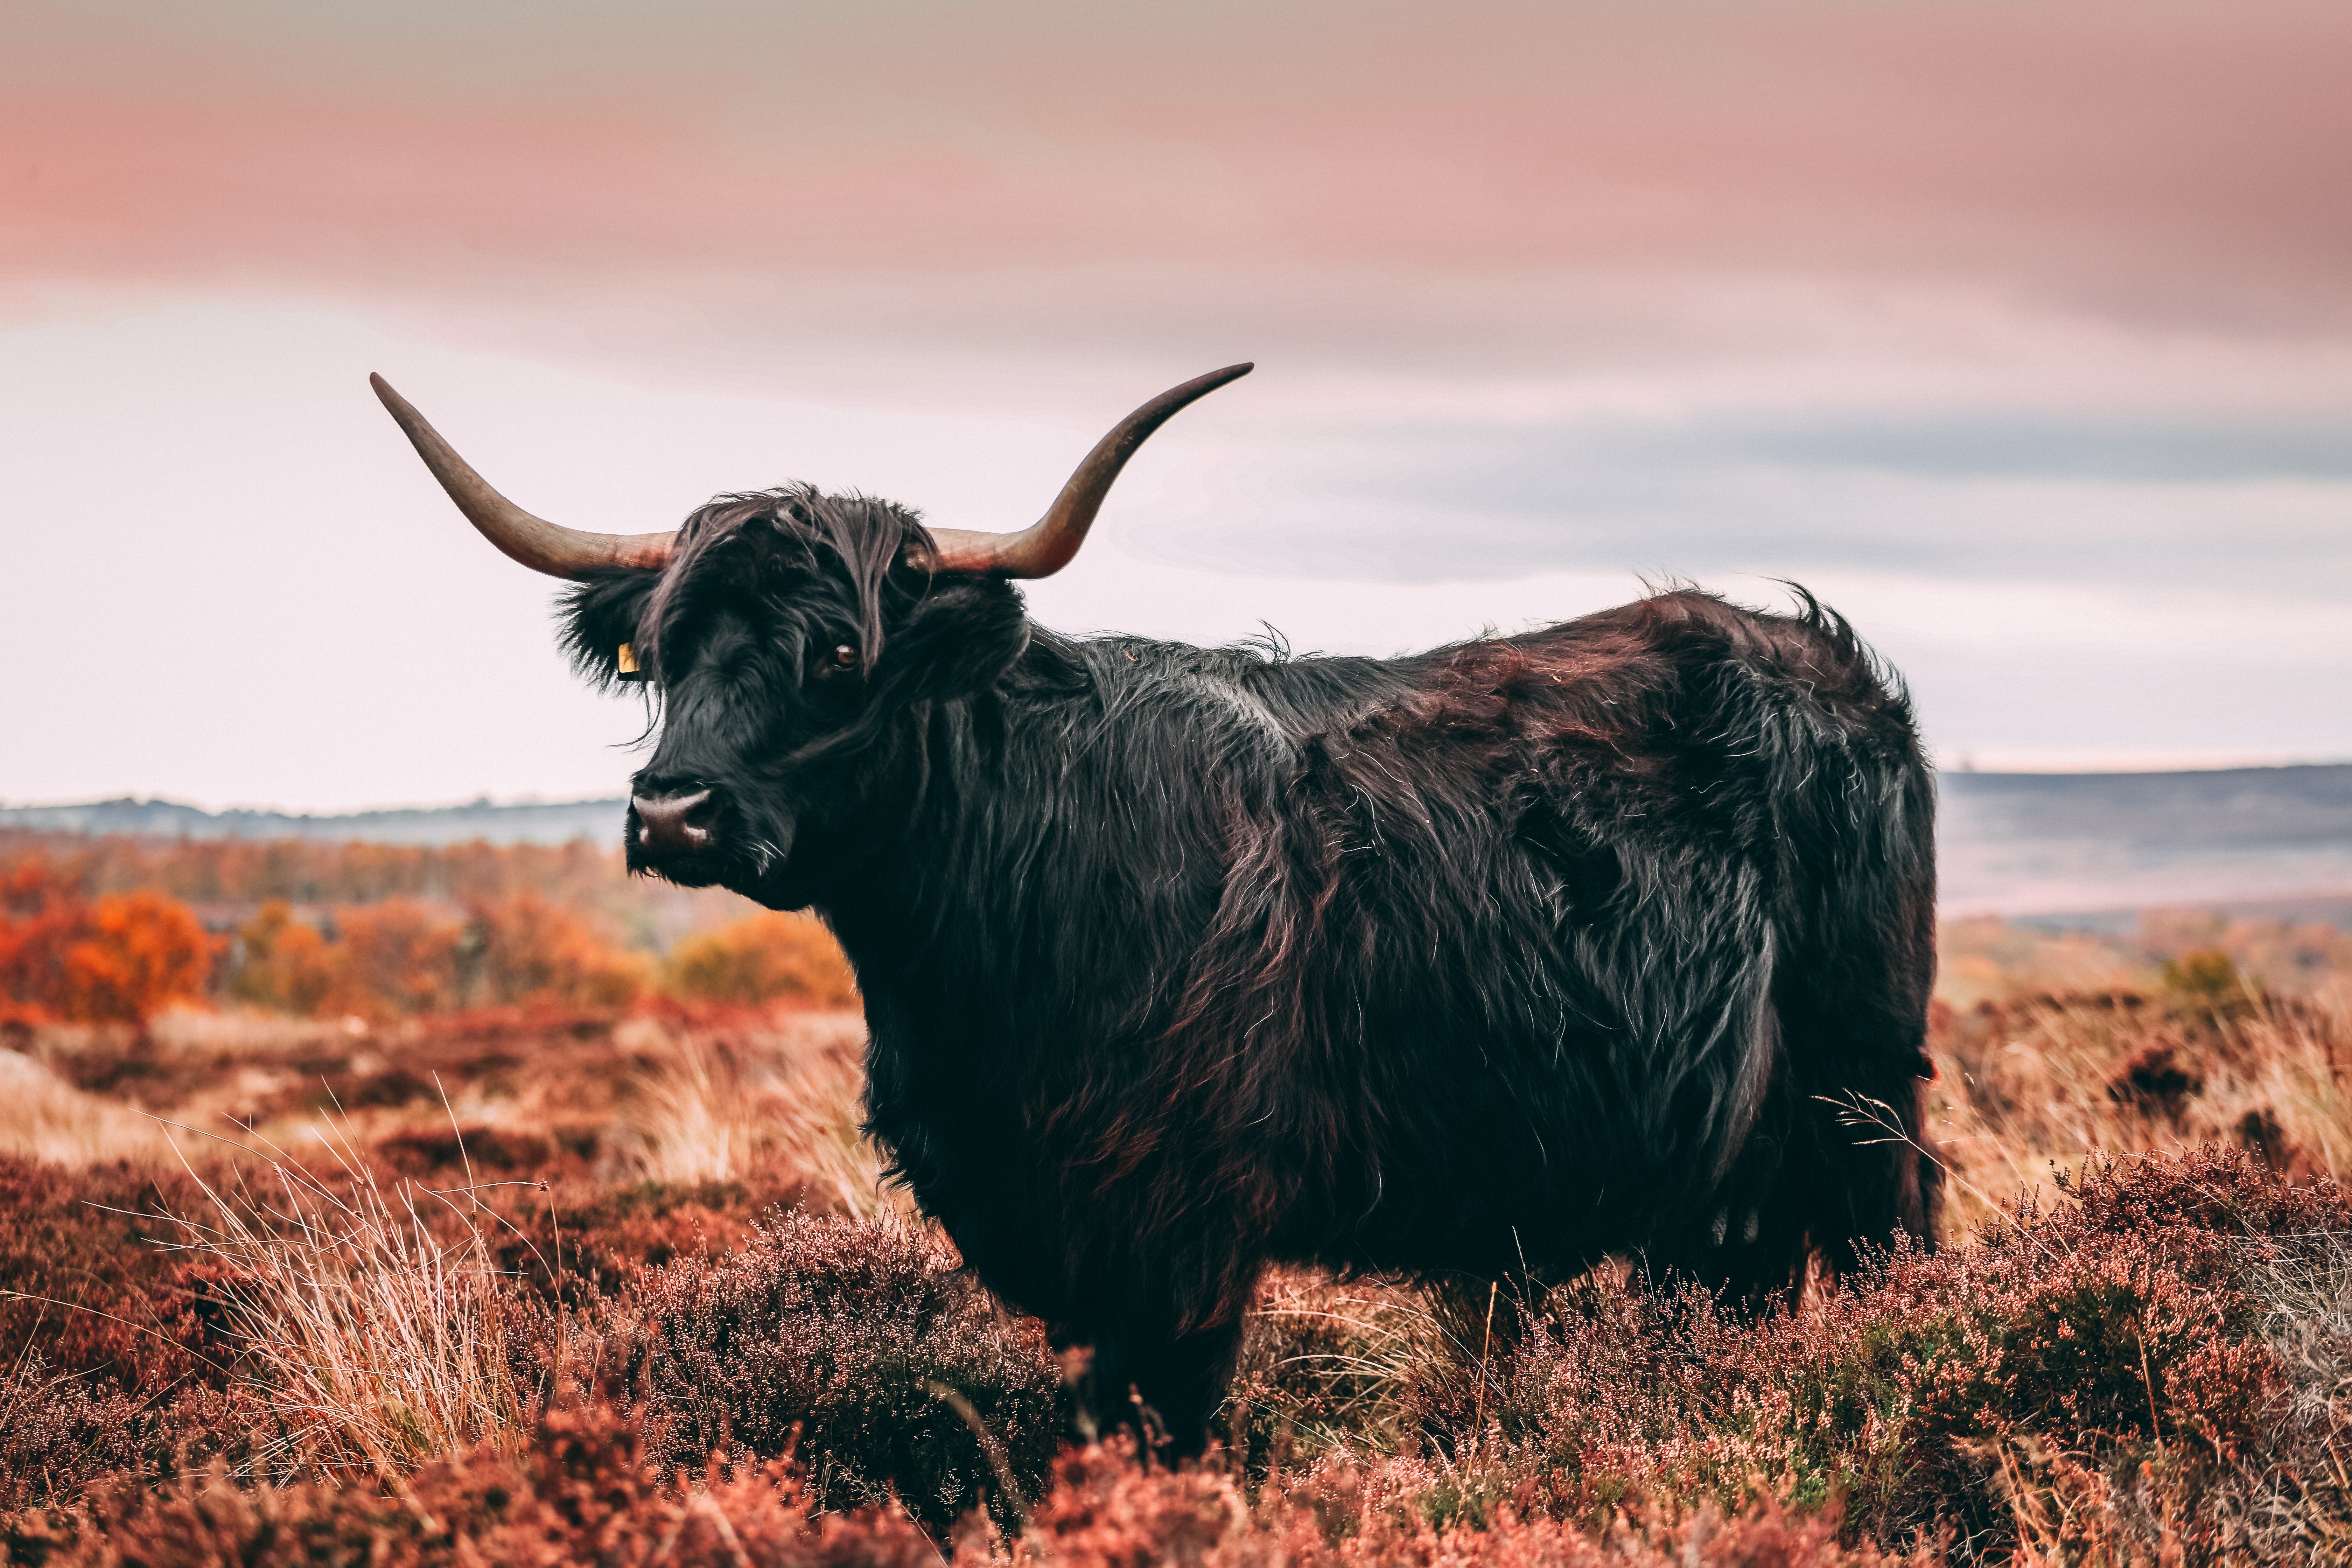
vertebrate, horn, mammal, bovine, yak, bull, highland, ox, wildlife, texas longhorn, livestock, grassland, terrestrial animal, sky, pasture, cow goat family, landscape, plain, prairie